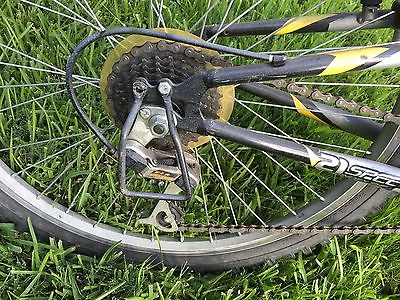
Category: bicycle